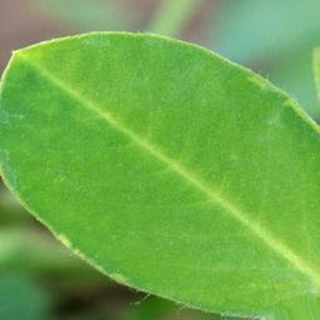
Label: healthy_groundnut